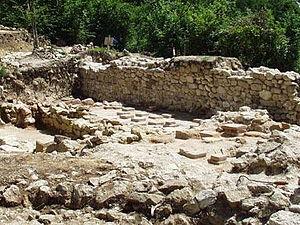
Roșia Montană est une localité minière située dans les Monts Apuseni, dans le nord-ouest du județ d'Alba, dans la région de Transylvanie, Roumanie. Elle est arrosée par la rivière Roșia.